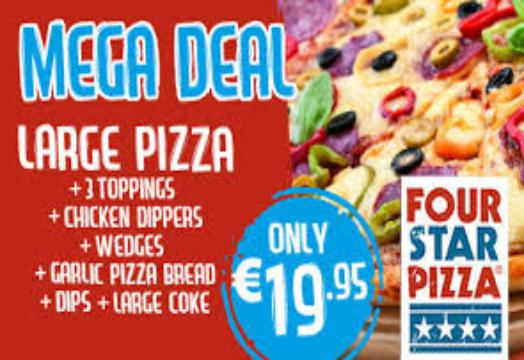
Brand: Four Star Pizza
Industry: Food